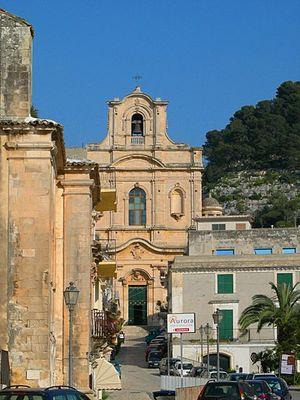
Scicli est une ville italienne de la province de Raguse en Sicile.